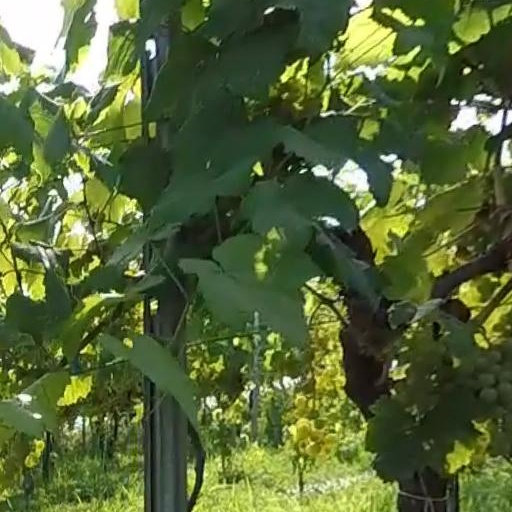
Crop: grape